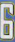
Number: 6